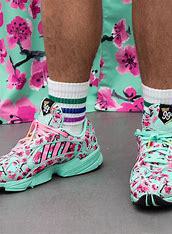
Brand: Adidas
Model: Arizona